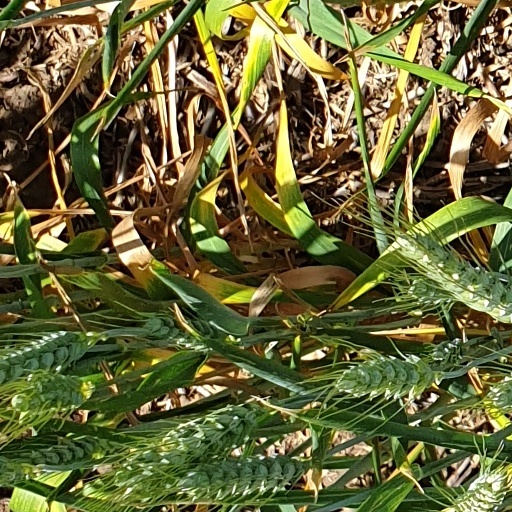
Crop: wheat